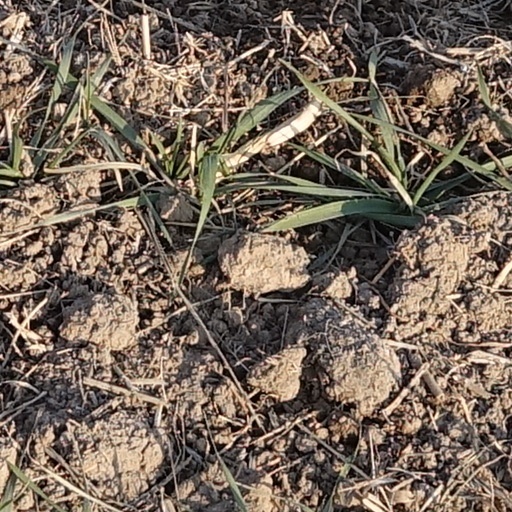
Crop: wheat